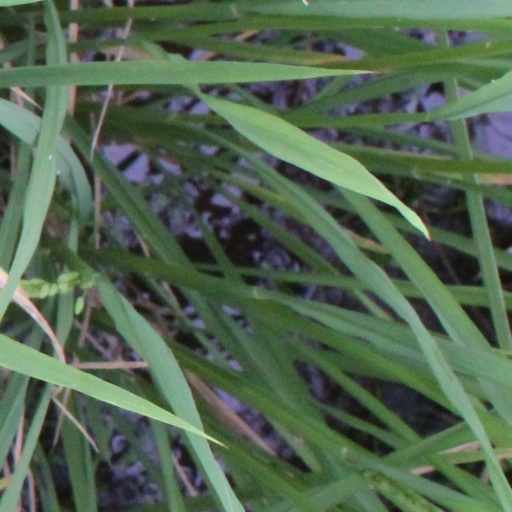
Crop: rice